Artist Rooms

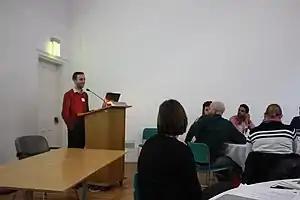
Photos taken at the Developing Digital Resources event at The Studio, at the Scottish National Gallery of Modern Art, on Tuesday 25 March 2014.

Artist Rooms is a touring collection of international modern and contemporary art in the United Kingdom, established through the d'Offay donation in 2008. Comprising over 1,500 works by 42 artists, it is owned by National Galleries Scotland and Tate which care for the collection together and arrange for its presentation throughout the UK in museums, galleries, and exhibition spaces.